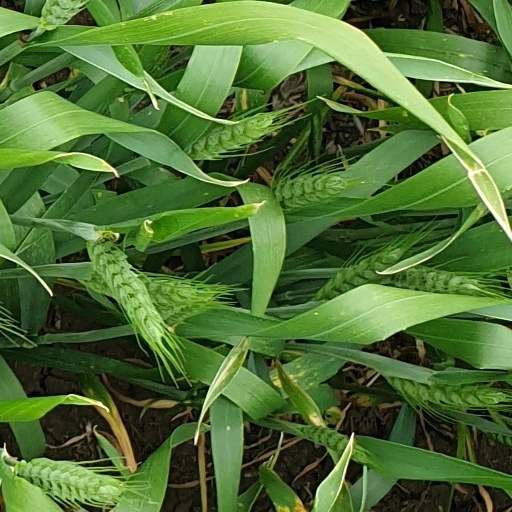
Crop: wheat